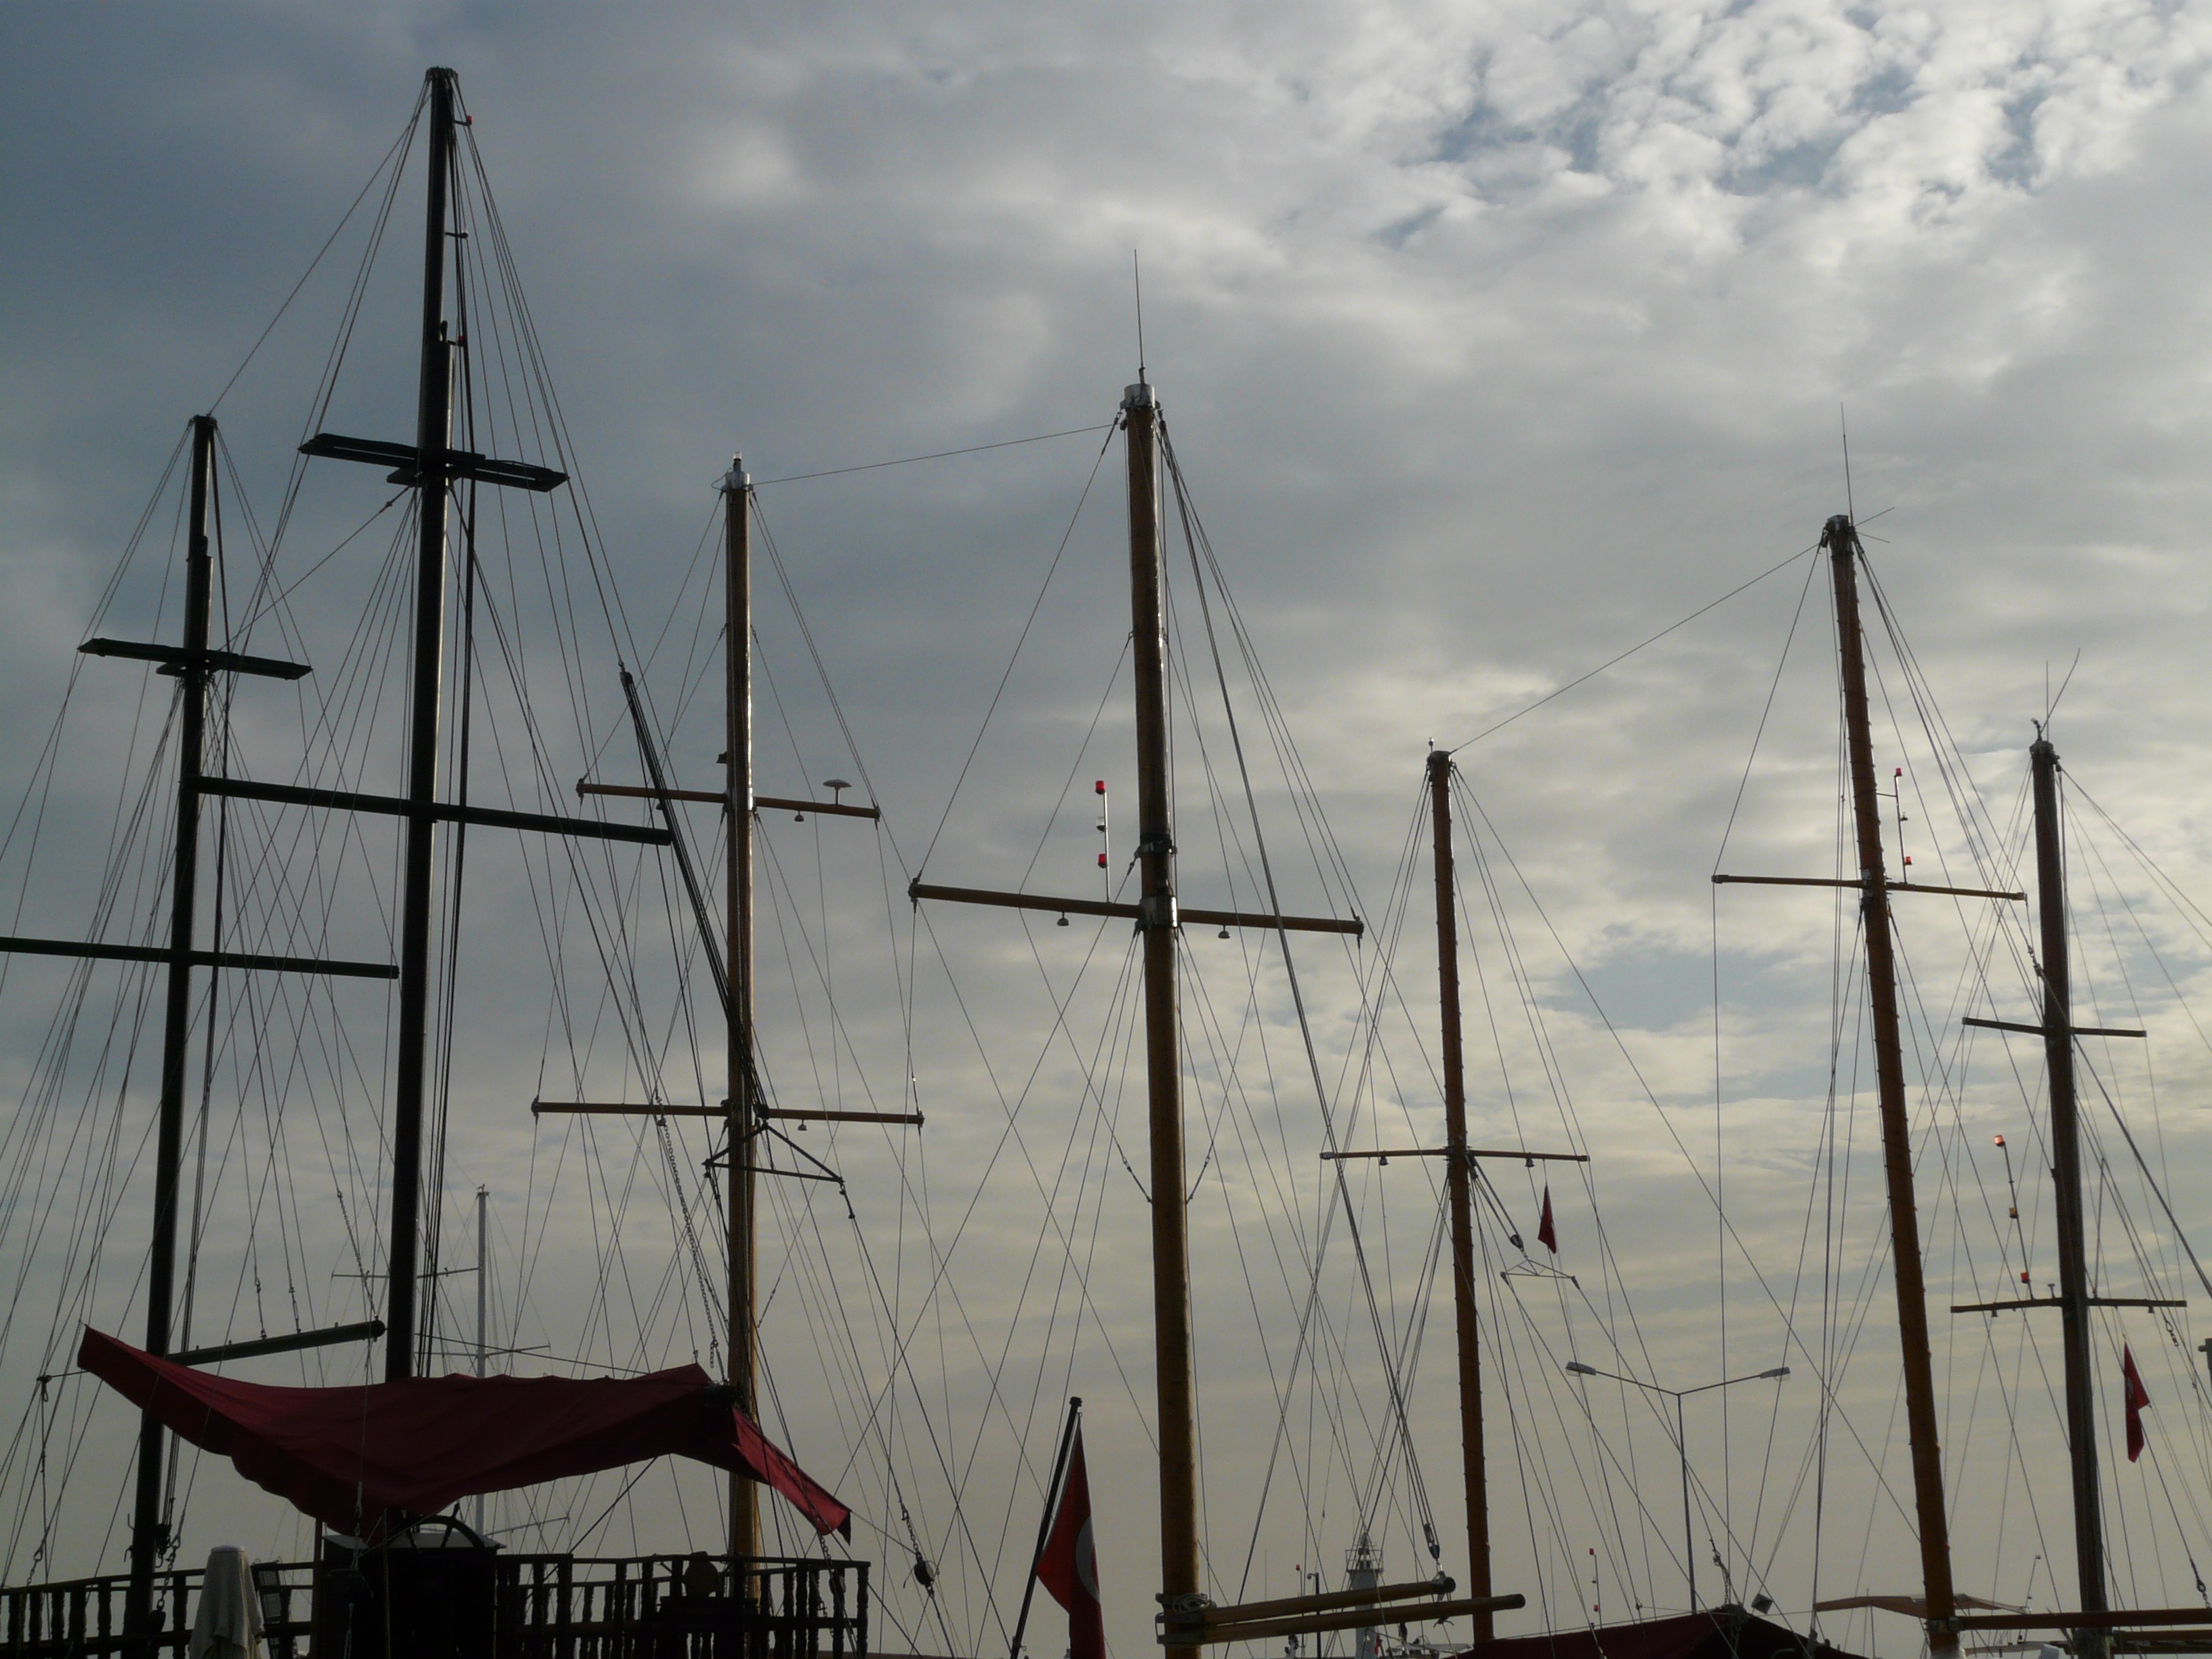
boat, ship, line, vehicle, mast, sailing, port, sailboat, boats, sail, sailing vessel, masts, watercraft, schooner, windjammer, barque, sailing ship, sailing boats, tall ship, ship masts, caravel, brigantine